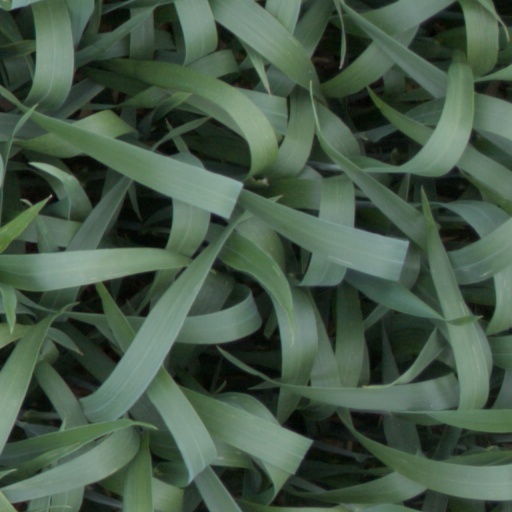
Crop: wheat